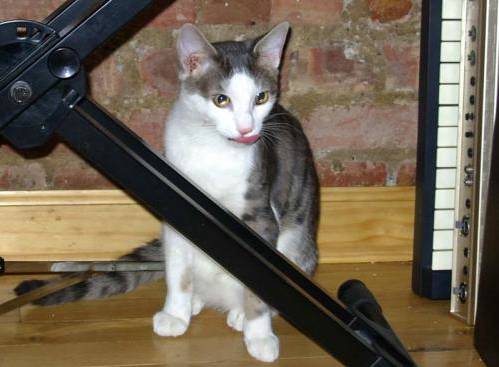
Label: cat